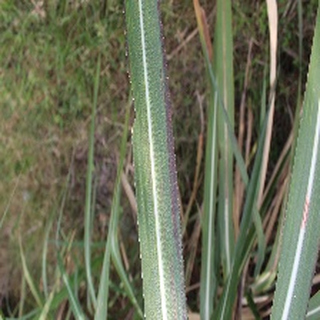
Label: sugarcane_bacterial_blight